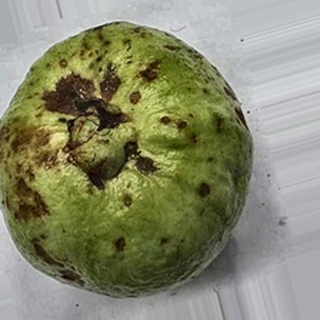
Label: guava_anthracnose